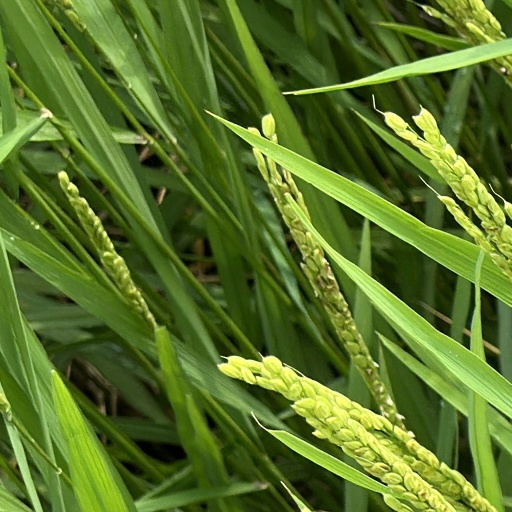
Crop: rice